Richard Cramer

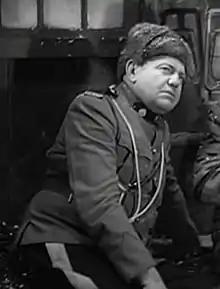
Cramer in "The Fatal Glass of Beer" (1933)

Richard Earl Cramer (July 3, 1889 – August 9, 1960) was an American actor in films from the late 1920s to the early 1950s.